Hopi Buttes volcanic field

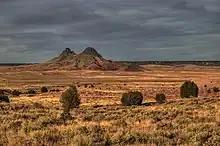
Hopi Buttes, about 30 miles SE of First Mesa

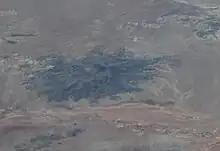
Oblique air photo of Flying Butte, facing approximately south

Hopi Buttes volcanic field is a monogenetic volcanic field located on the Colorado Plateau mostly on the Navajo Reservation around the town of Dilkon in northeastern Arizona north of Holbrook.